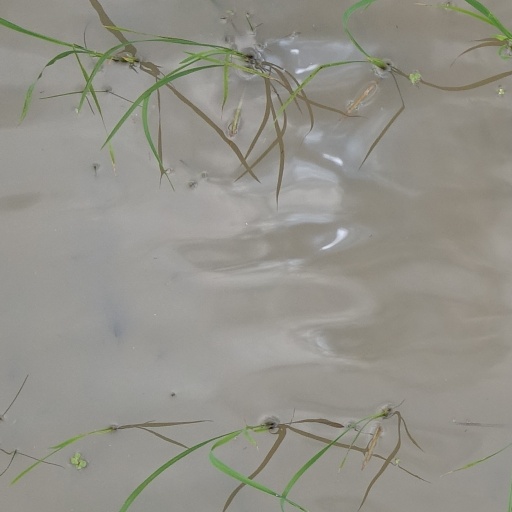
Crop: rice